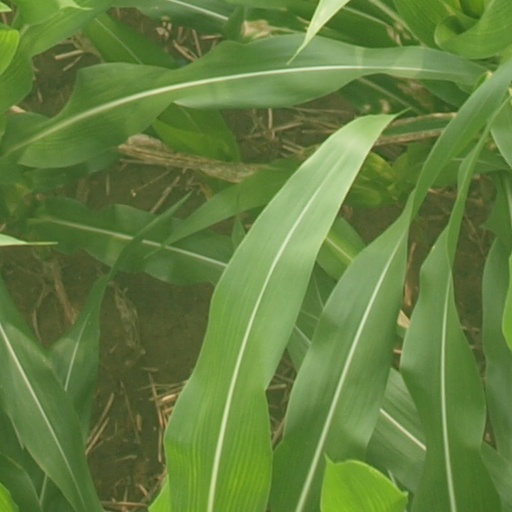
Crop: maize; corn